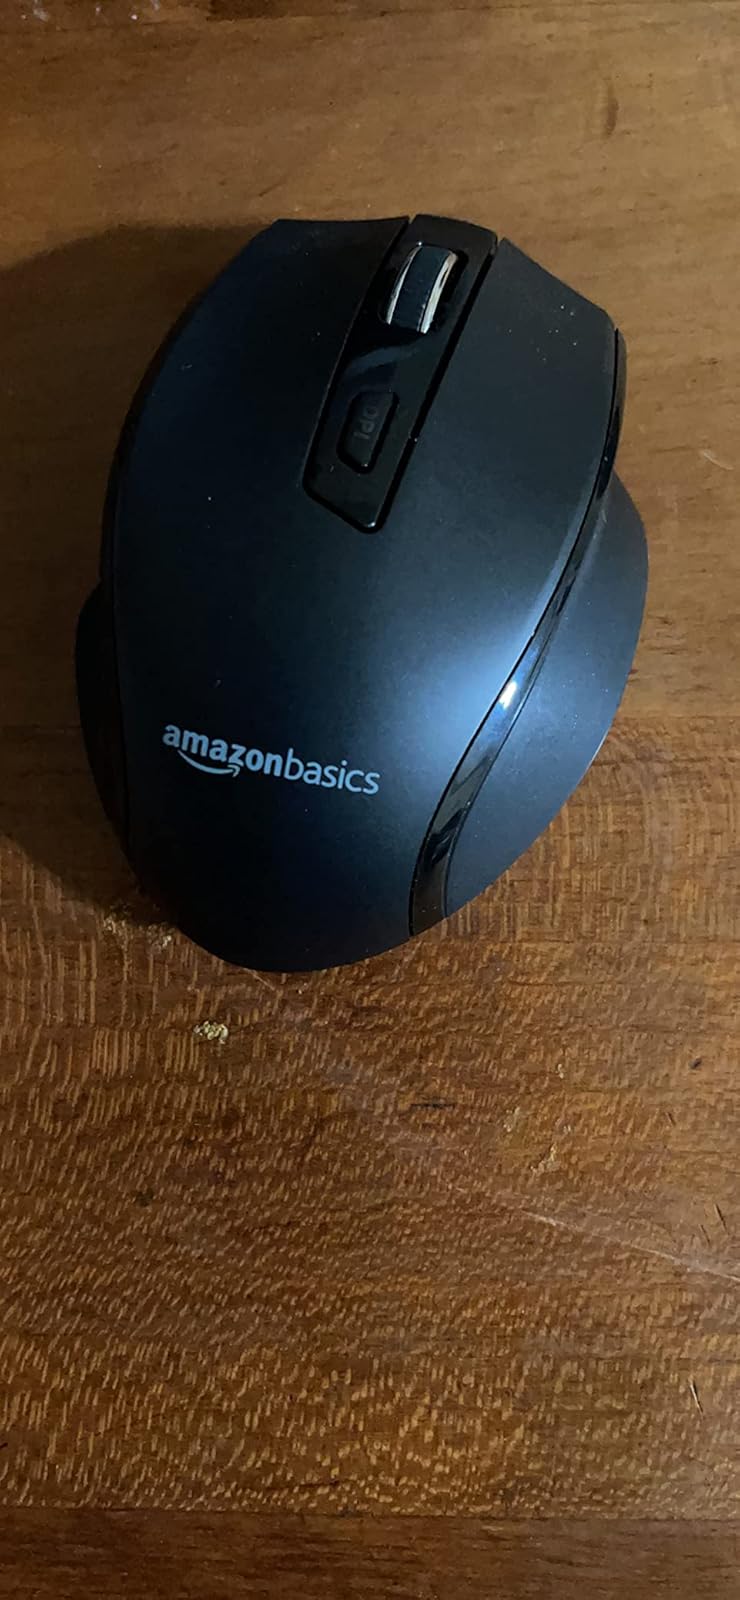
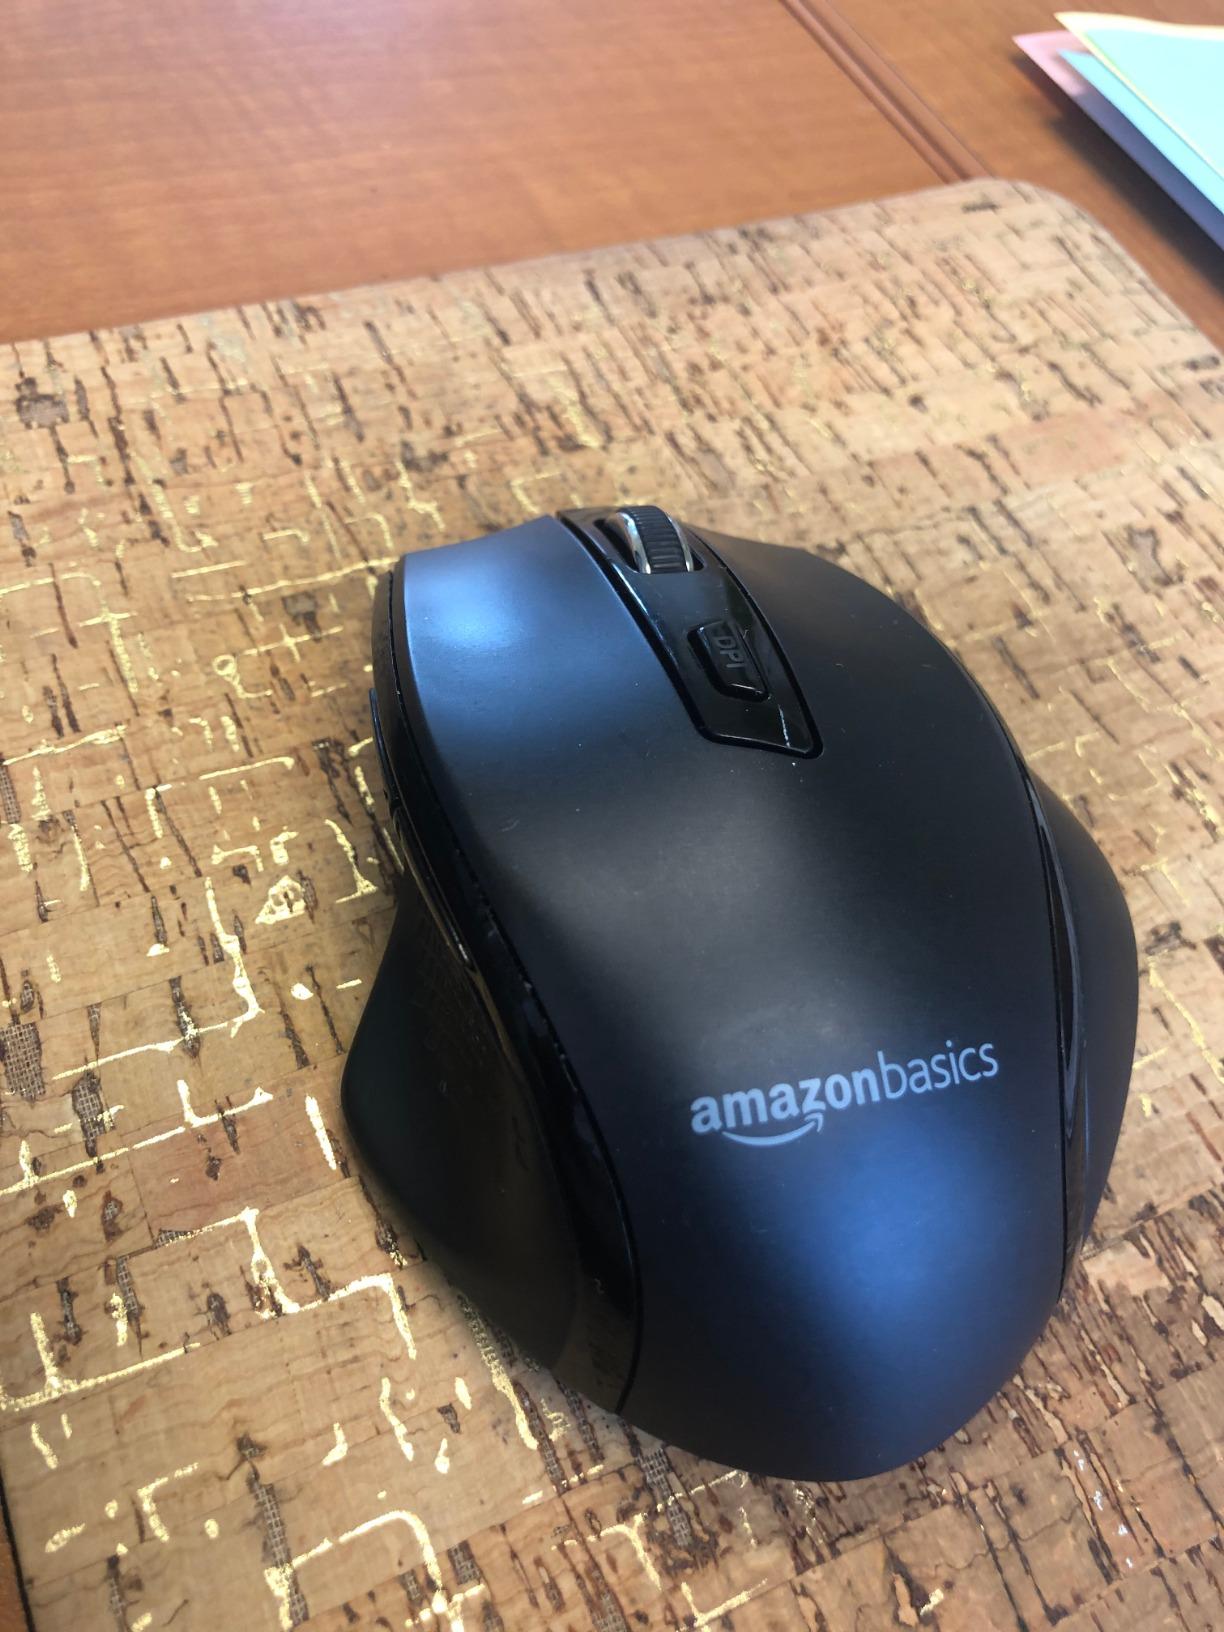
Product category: mouse
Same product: yes